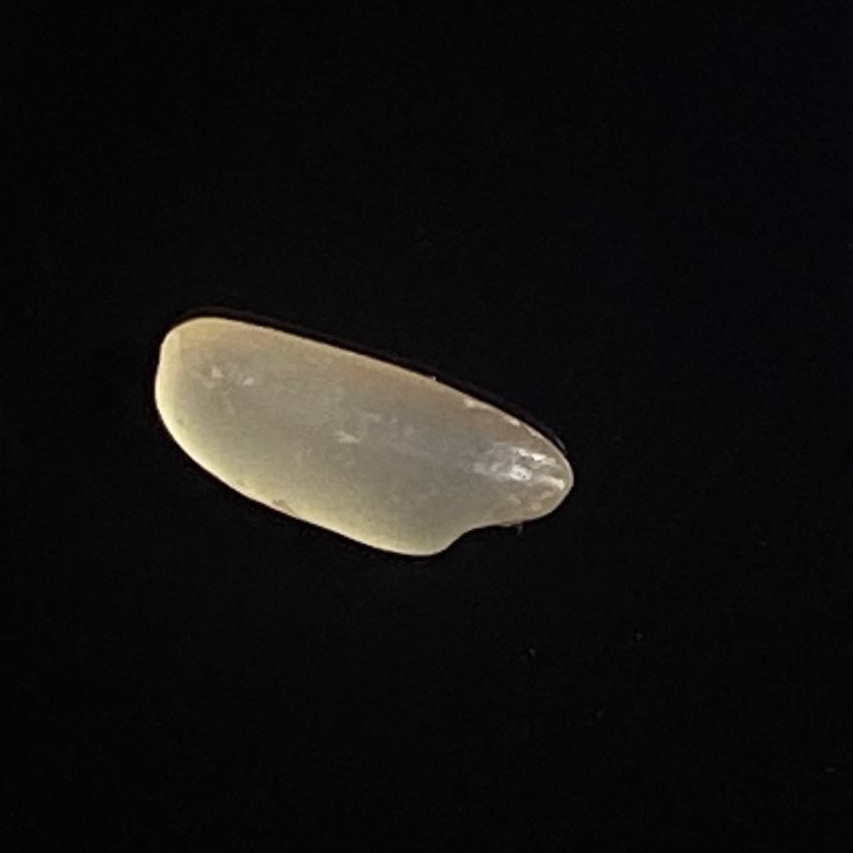
Rice variety: Shorna5